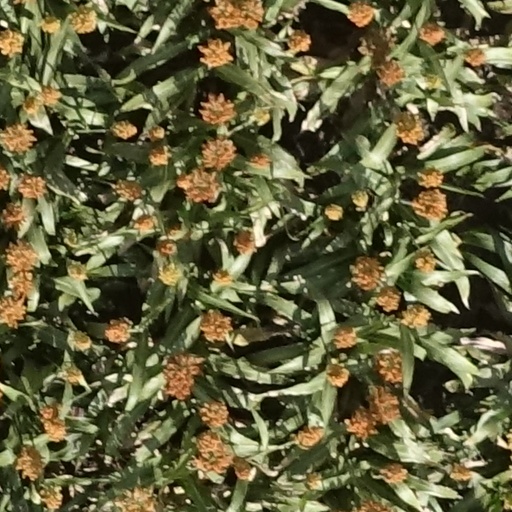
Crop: sorghum